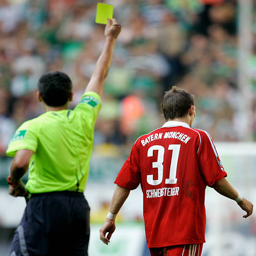
referee shows football player a yellow card during the match .